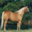
Label: horse